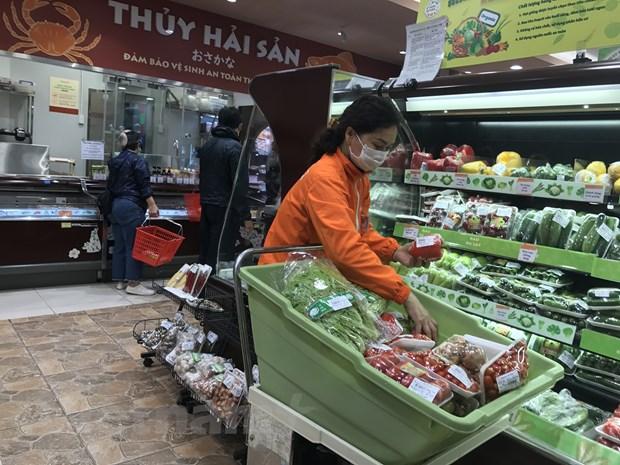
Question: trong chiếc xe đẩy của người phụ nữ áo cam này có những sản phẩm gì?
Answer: rau quả tươi